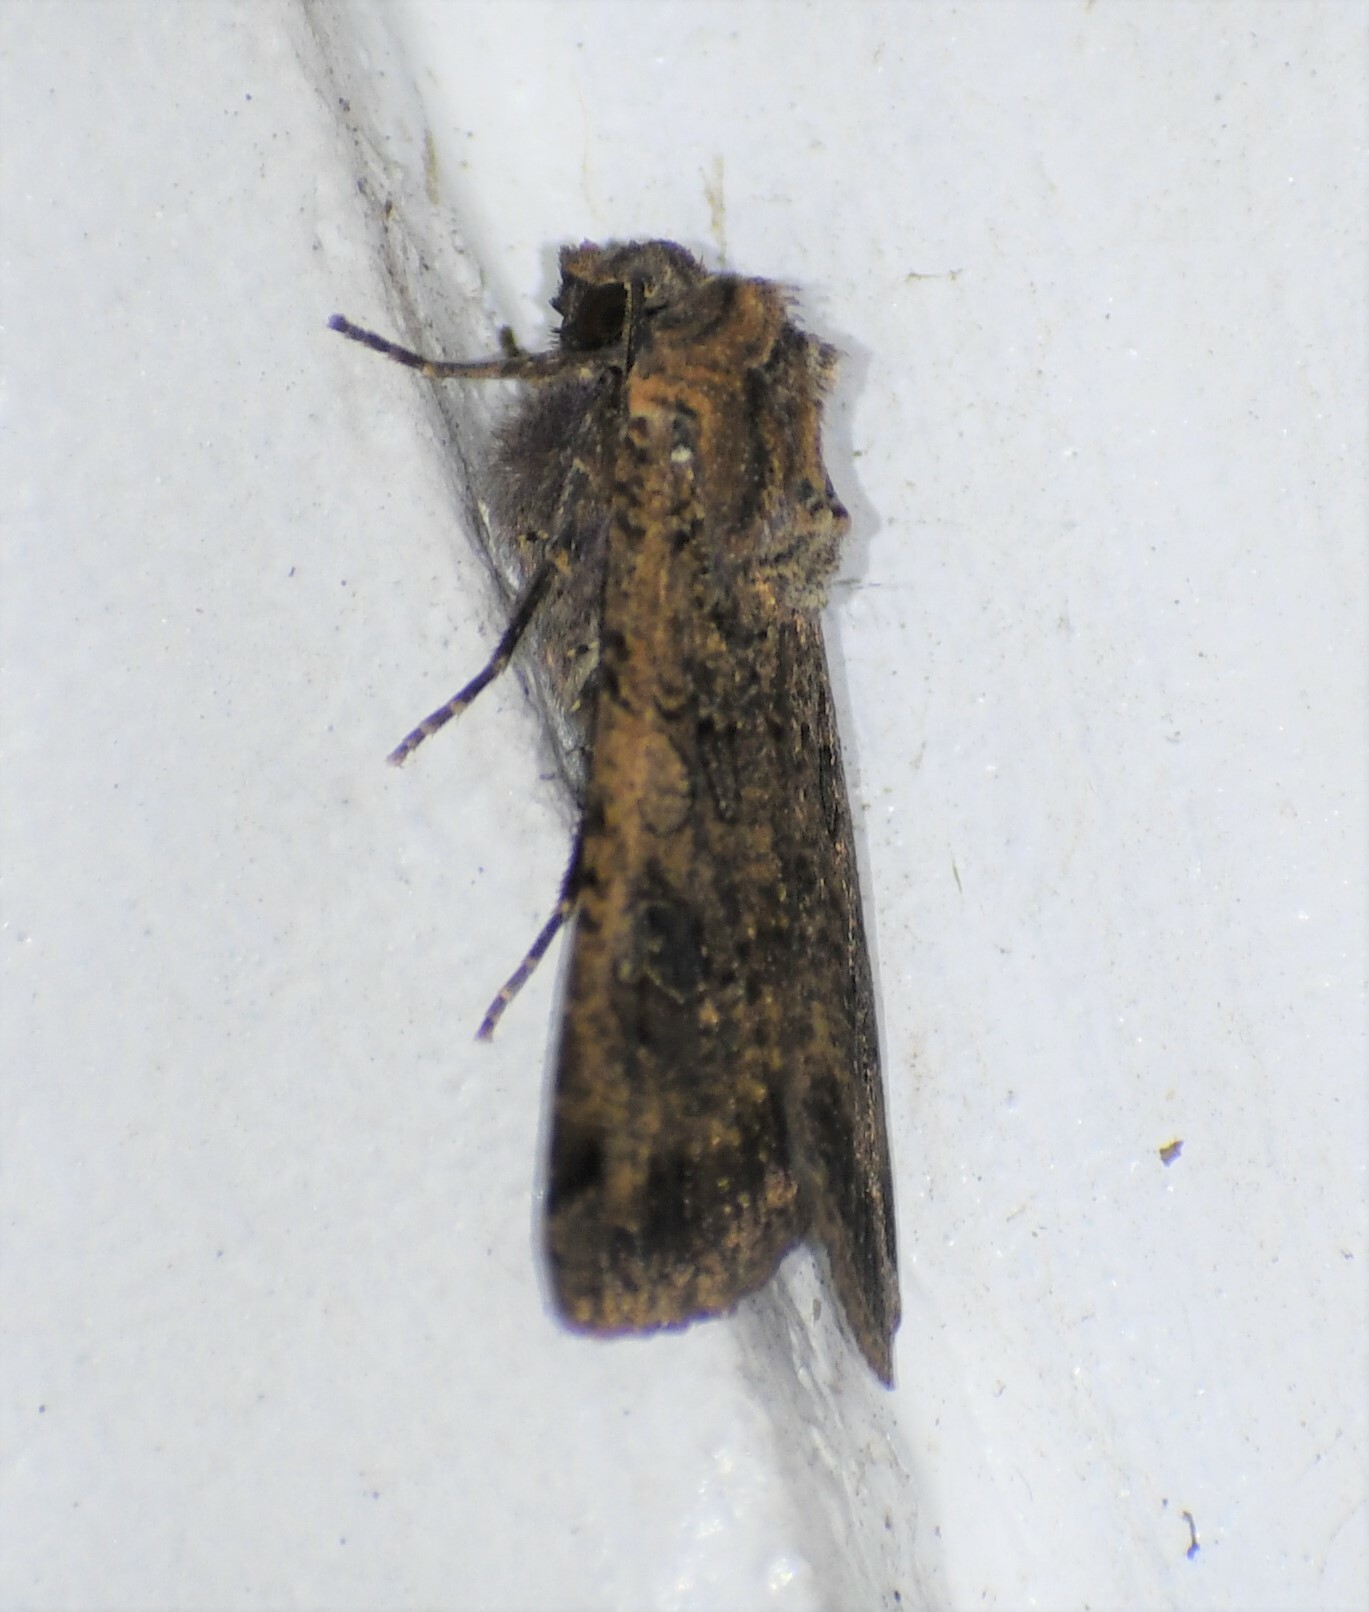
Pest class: cutworms